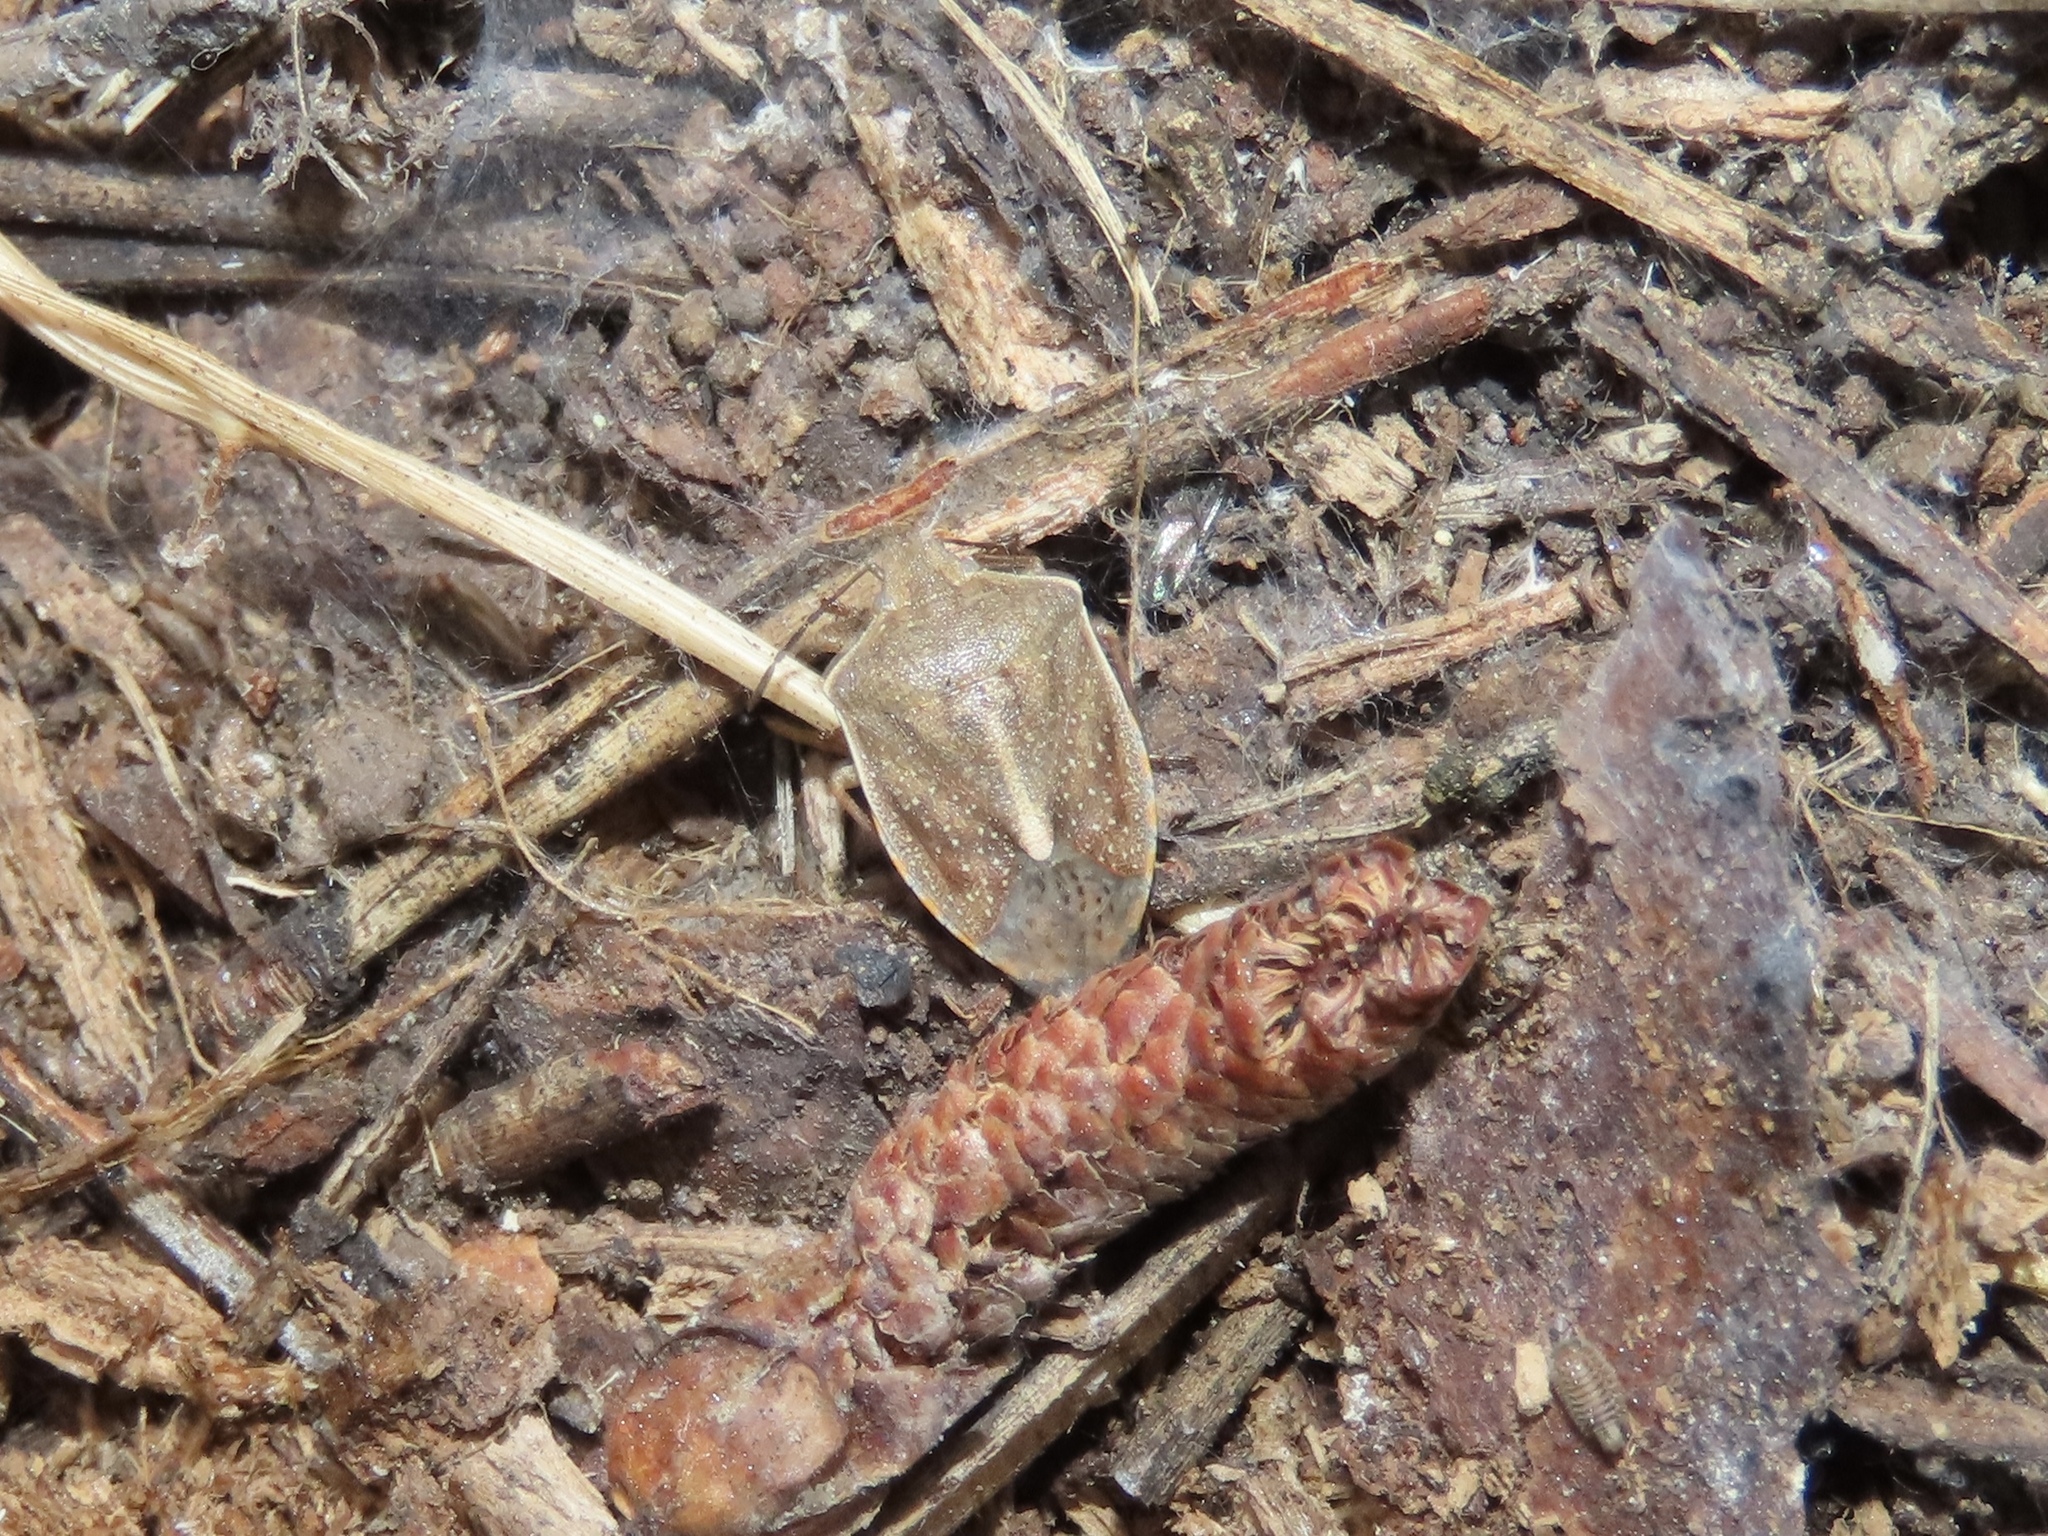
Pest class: stink_bug